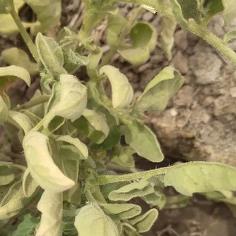
Crop: Tomato
Condition: virosis-d